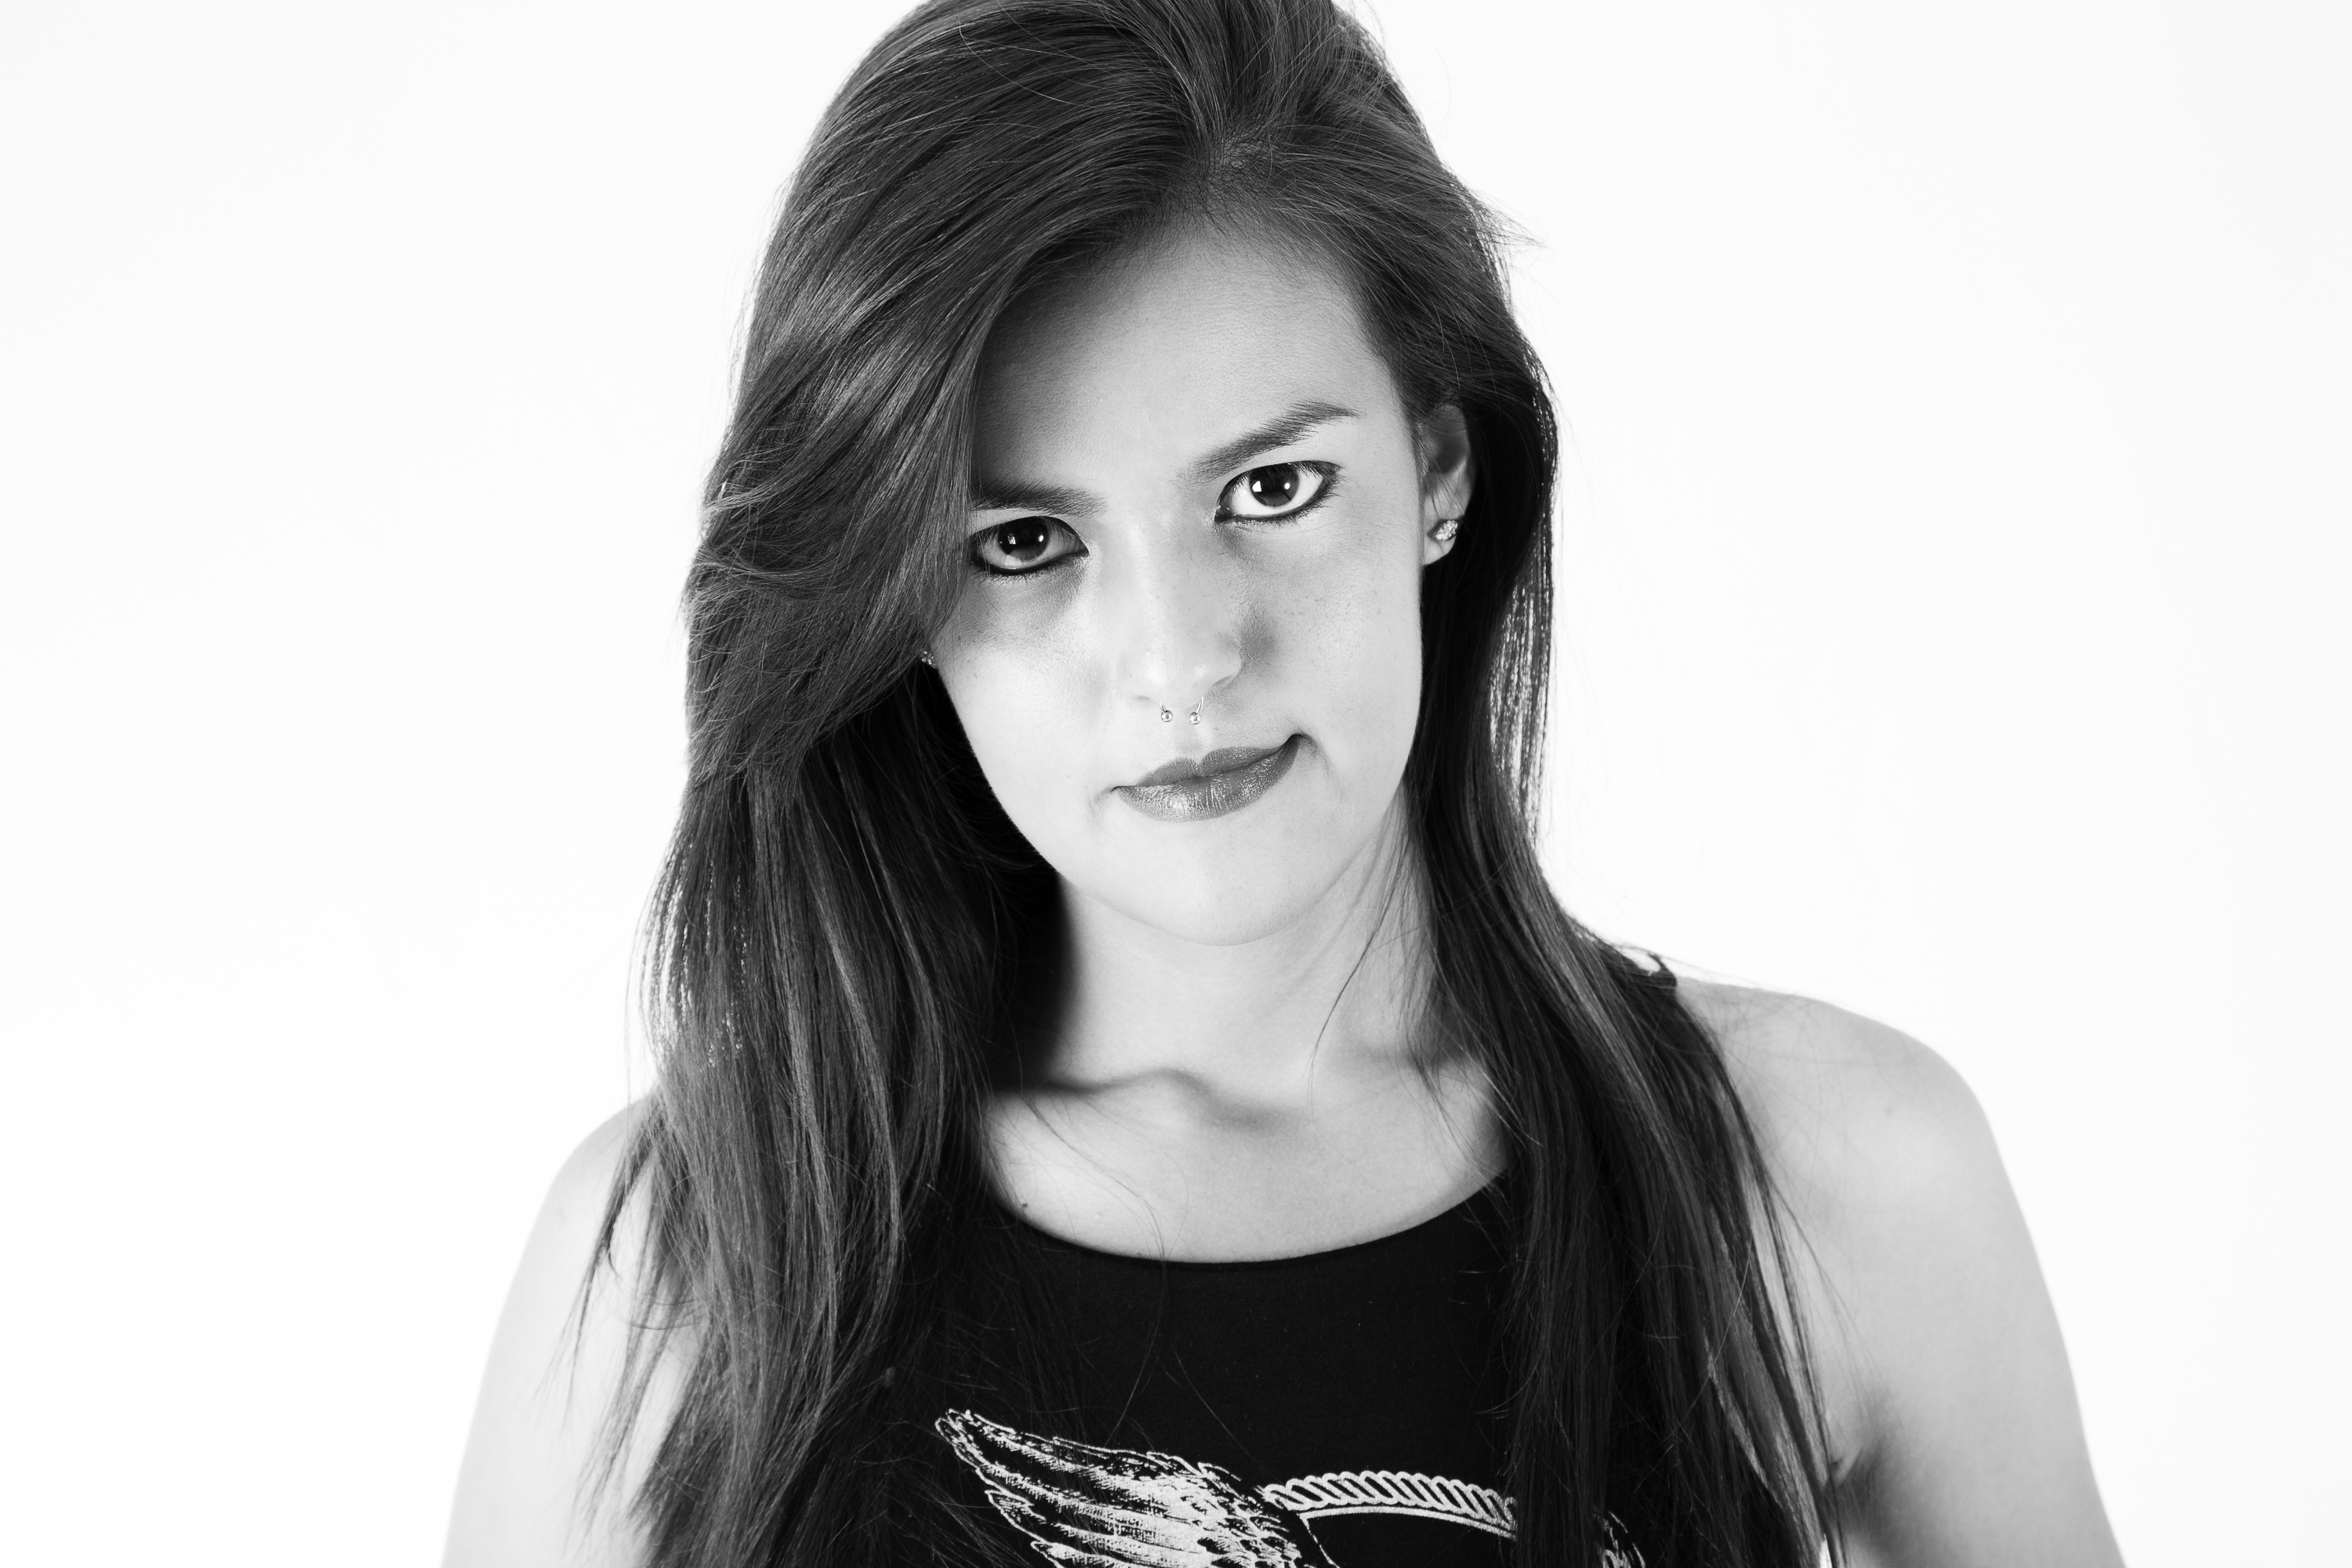
person, black and white, hair, photography, photo, singer, portrait, model, canon, black, monochrome, hairstyle, long hair, black hair, face, eye, head, photoshop, beauty, 6d, lightroom, foto, argentina, 60d, canonef50mmf14usm, whiteblack, canoneos6d, canonlens, rodrigoparedes, buenosaires, ar, 160378, 160378com, www160378com, canoneos60d, canoneosrebelt1, canonef1635mmf28liiusm, canonef24105mmf4lisusm, photo shoot, brown hair, sense, monochrome photography, portrait photography, art model, supermodel